Jean-Pierre Beltoise

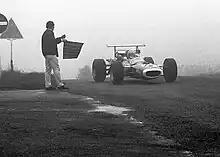
In a Matra car during practice for the 1968 German Grand Prix.

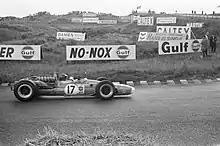
Beltoise at the 1968 Dutch Grand Prix.

In 1966, Beltoise drove in the German Grand Prix at the Nürburgring in a Formula Two (F2) one litre Matra MS5-Cosworth. He finished one lap down but won the F2 class. However, it was his only Grand Prix that season.